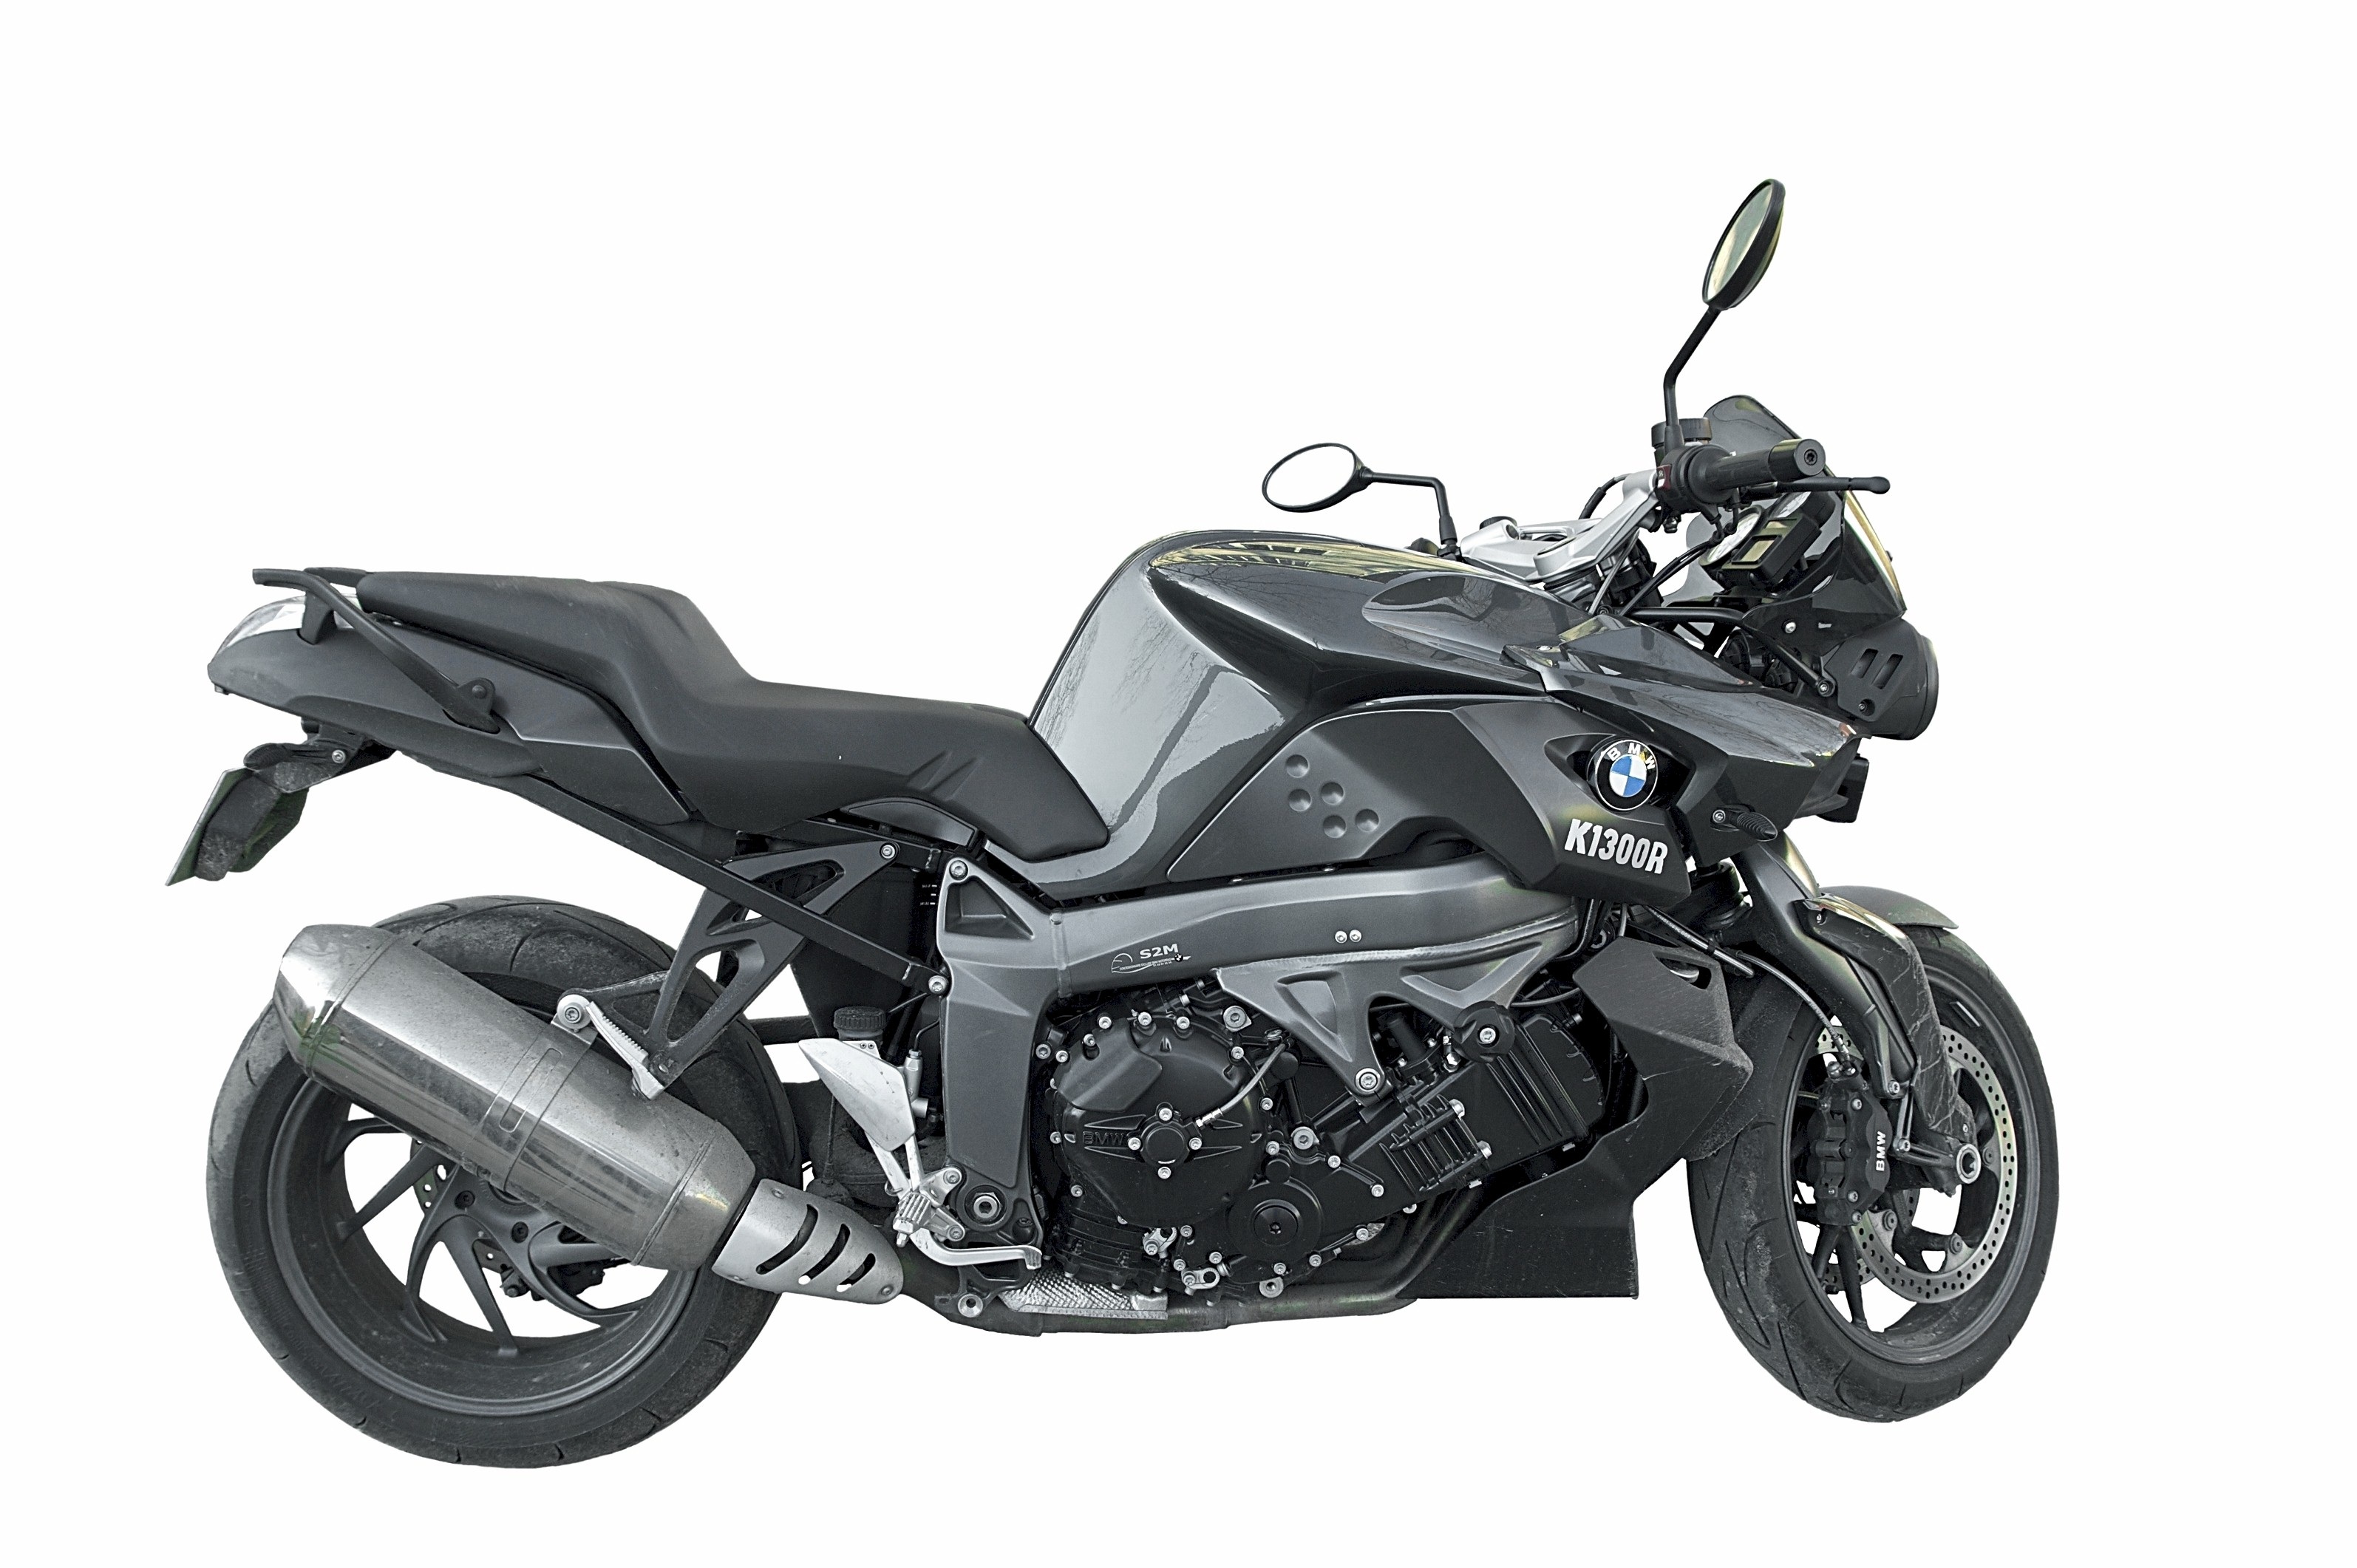
car, bike, vehicle, motorcycle, motorbike, cycle, honda, bmw, cruiser, motorcycling, exhaust system, land vehicle, automobile make, automotive exterior, k1300r